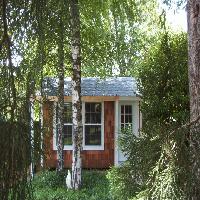
Weather: sun or clear